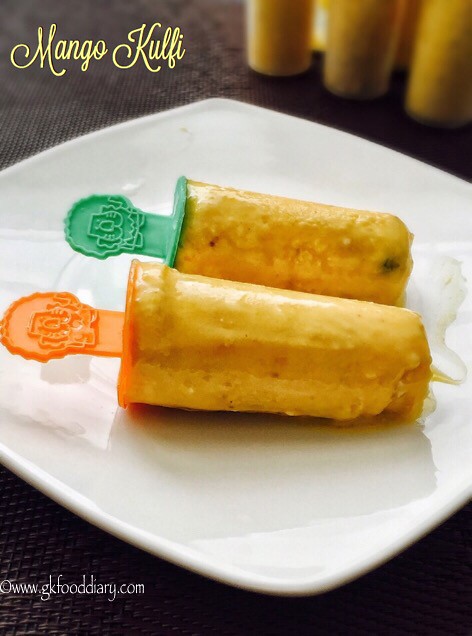
Dish: kulfi